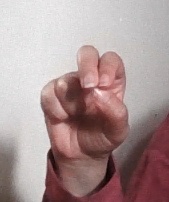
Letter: gaaf